Louisiana State Penitentiary

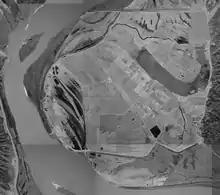
An aerial view of Louisiana State Penitentiary, January 10, 1998, U.S. Geological Survey

Louisiana State Penitentiary is in unincorporated West Feliciana Parish, in east central Louisiana. It is located at the base of the Tunica Hills, in a region described by Jenny Lee Rice of "Paste" as "breathtakingly beautiful".